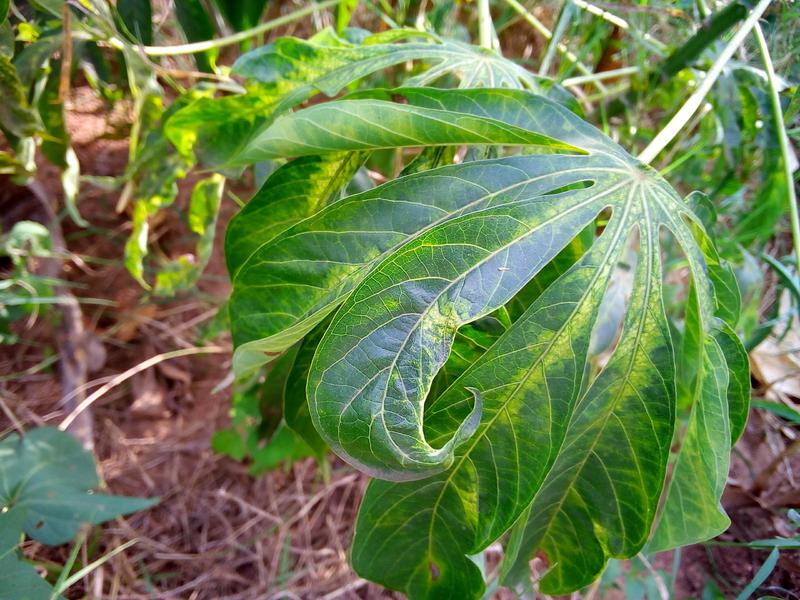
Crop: cassava
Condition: mosaic_disease